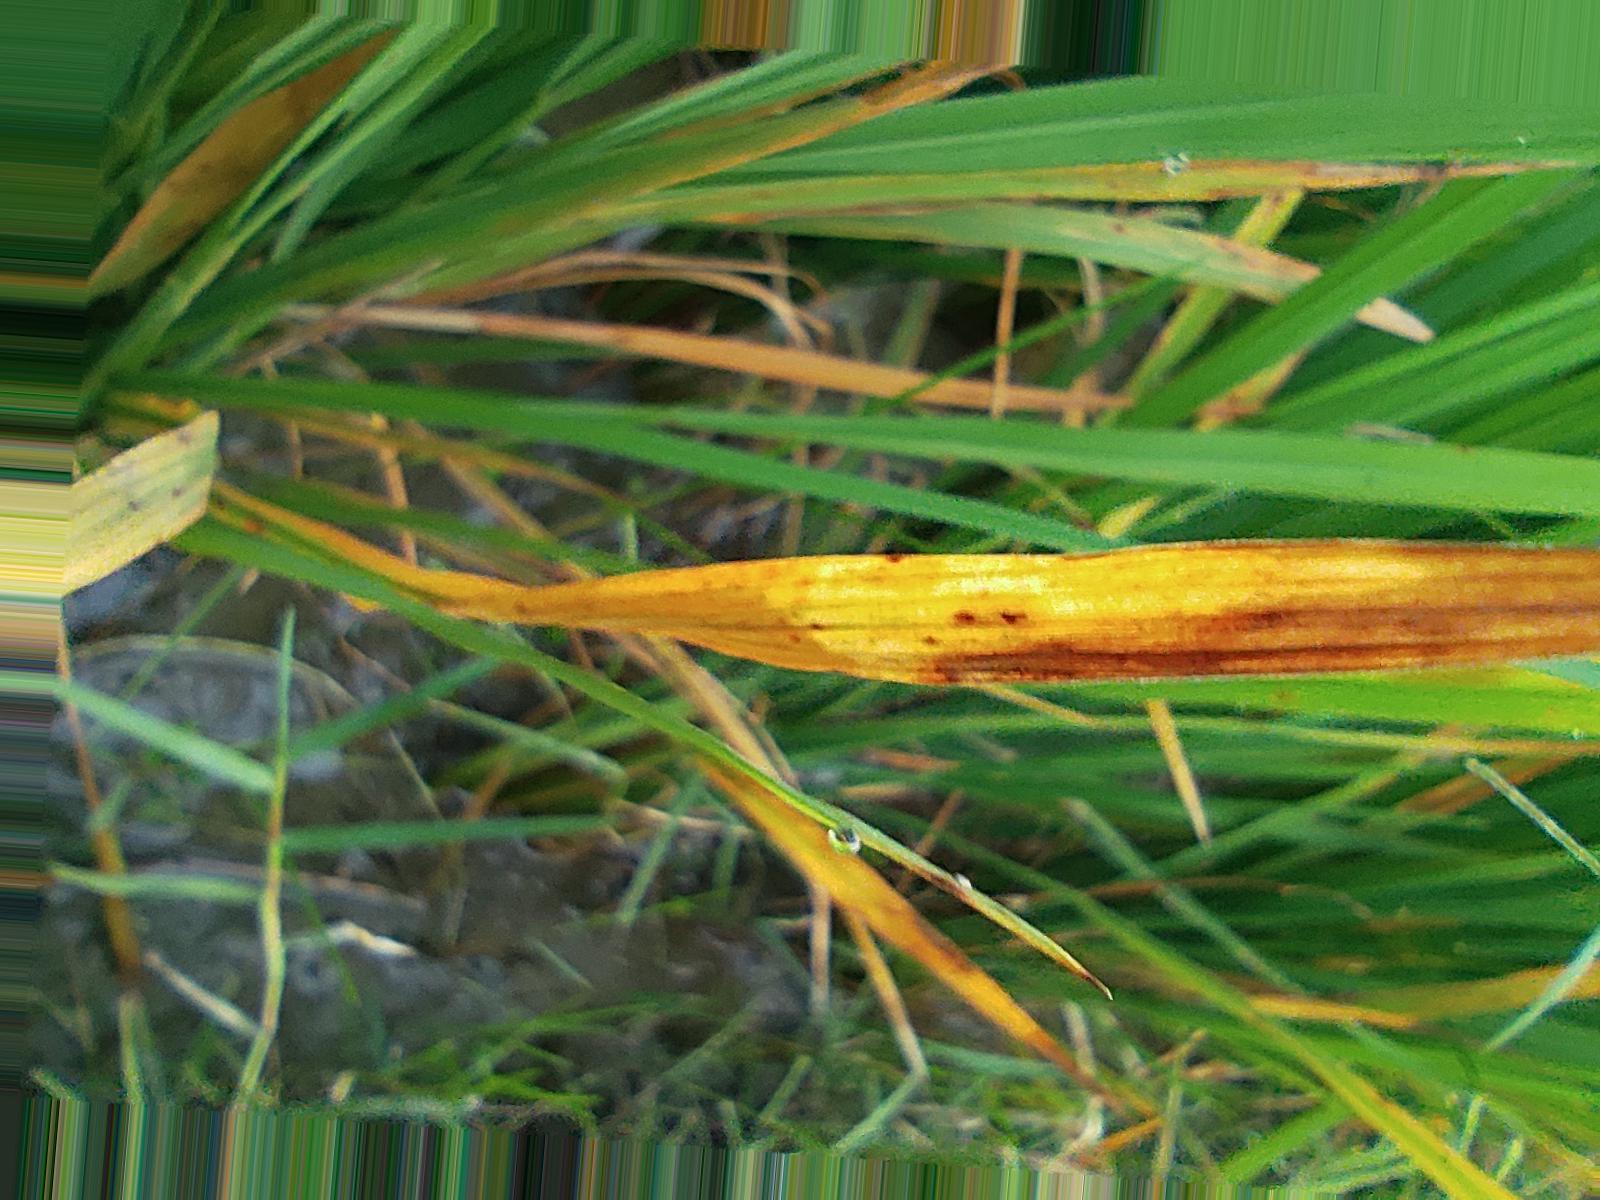
Nhãn: Bệnh Cháy lá ( Leaf scald )